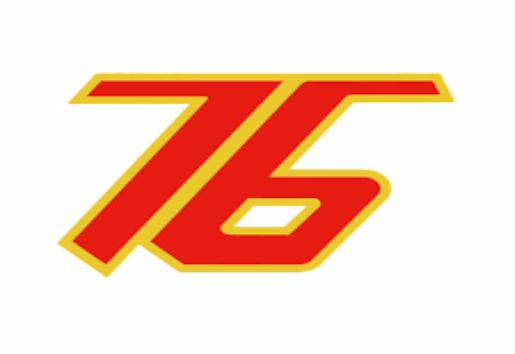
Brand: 76
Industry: Clothes